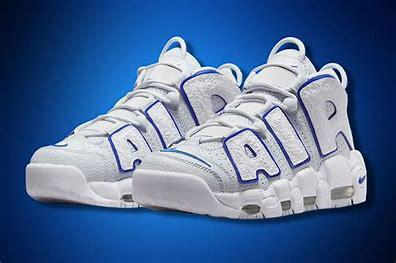
Brand: Nike
Model: Air More Uptempo